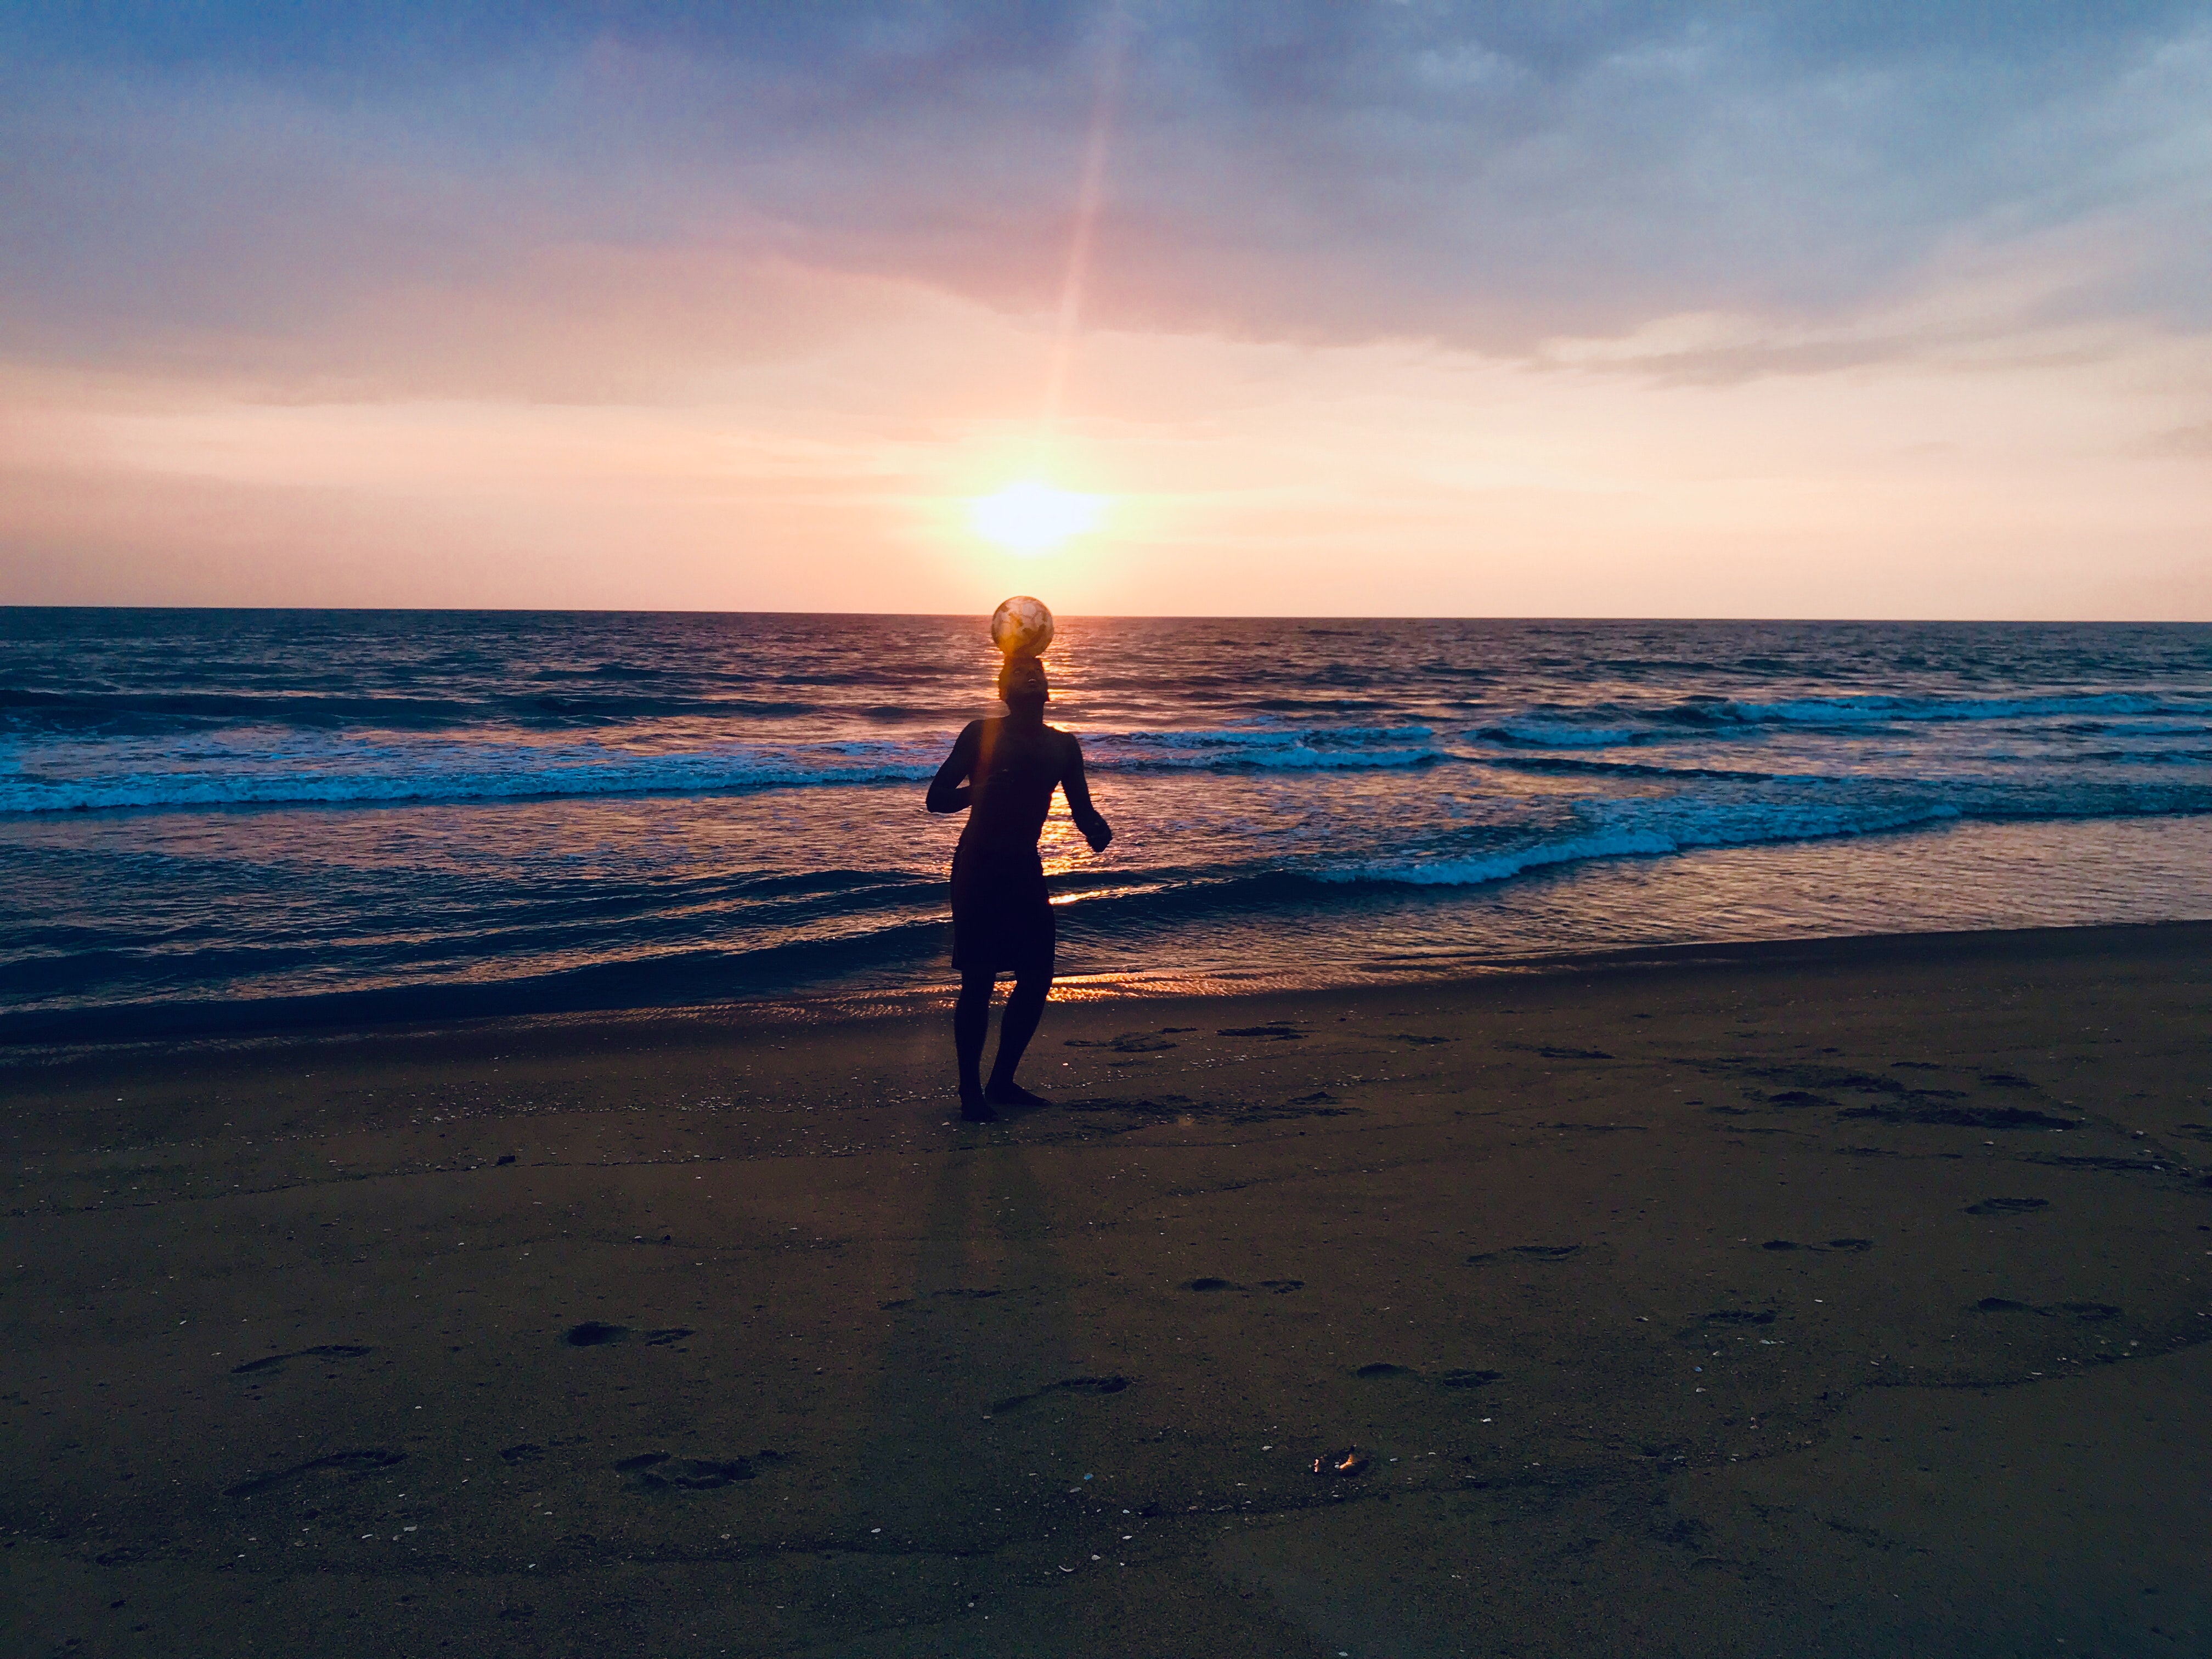
sea, sky, body of water, ocean, horizon, shore, beach, sunrise, sunset, water, vacation, wave, coast, sun, evening, fun, morning, sand, cloud, summer, calm, sunlight, recreation, wind wave, coastal and oceanic landforms, dusk